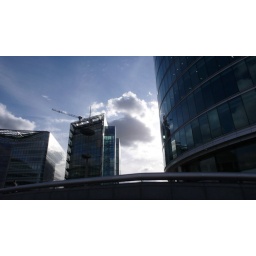
near tower bridge